Arnaldo Pambianco

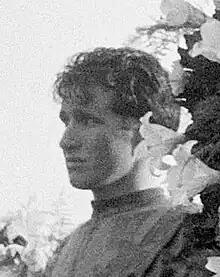
Pambianco in 1957

Arnaldo Pambianco (16 August 1935 – 6 July 2022) was an Italian professional road racing cyclist who was active between 1956 and 1966. The highlight of his career was his overall win in the 1961 Giro d'Italia. He competed at the 1956 Summer Olympics in the road race and finished in seventh individually and fourth with the Italian team.